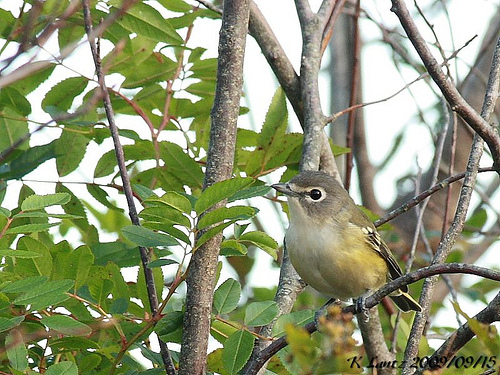
small bird with yellow to white shaded underside, light gray crown and back, black secondaries,white wingbars, black eyes, gray bil and feet.
small bird with gold sides, white breast and grey feathers surrounding a white eyering.
this is a small birt with white from under its beak to its breast, a darker shade on its belly and grey head and wings, it has a short beak and short tail.
a small bird with a narrow beak, with a white neck, yellow under-belly, and grey on its head and wings.
this small bird has big eyes and small beak with a head that looks big for its body.
this bird has feathers that are grey and has a yellow belly
this bird is white and yellow in color, with a sharp beak.
a small bird with a dull coloration with a silver beak.
this bird has grey back and crown, and white on it's throat.
this bird has wings that are grey and has a white belly
Species: Blue Headed Vireo